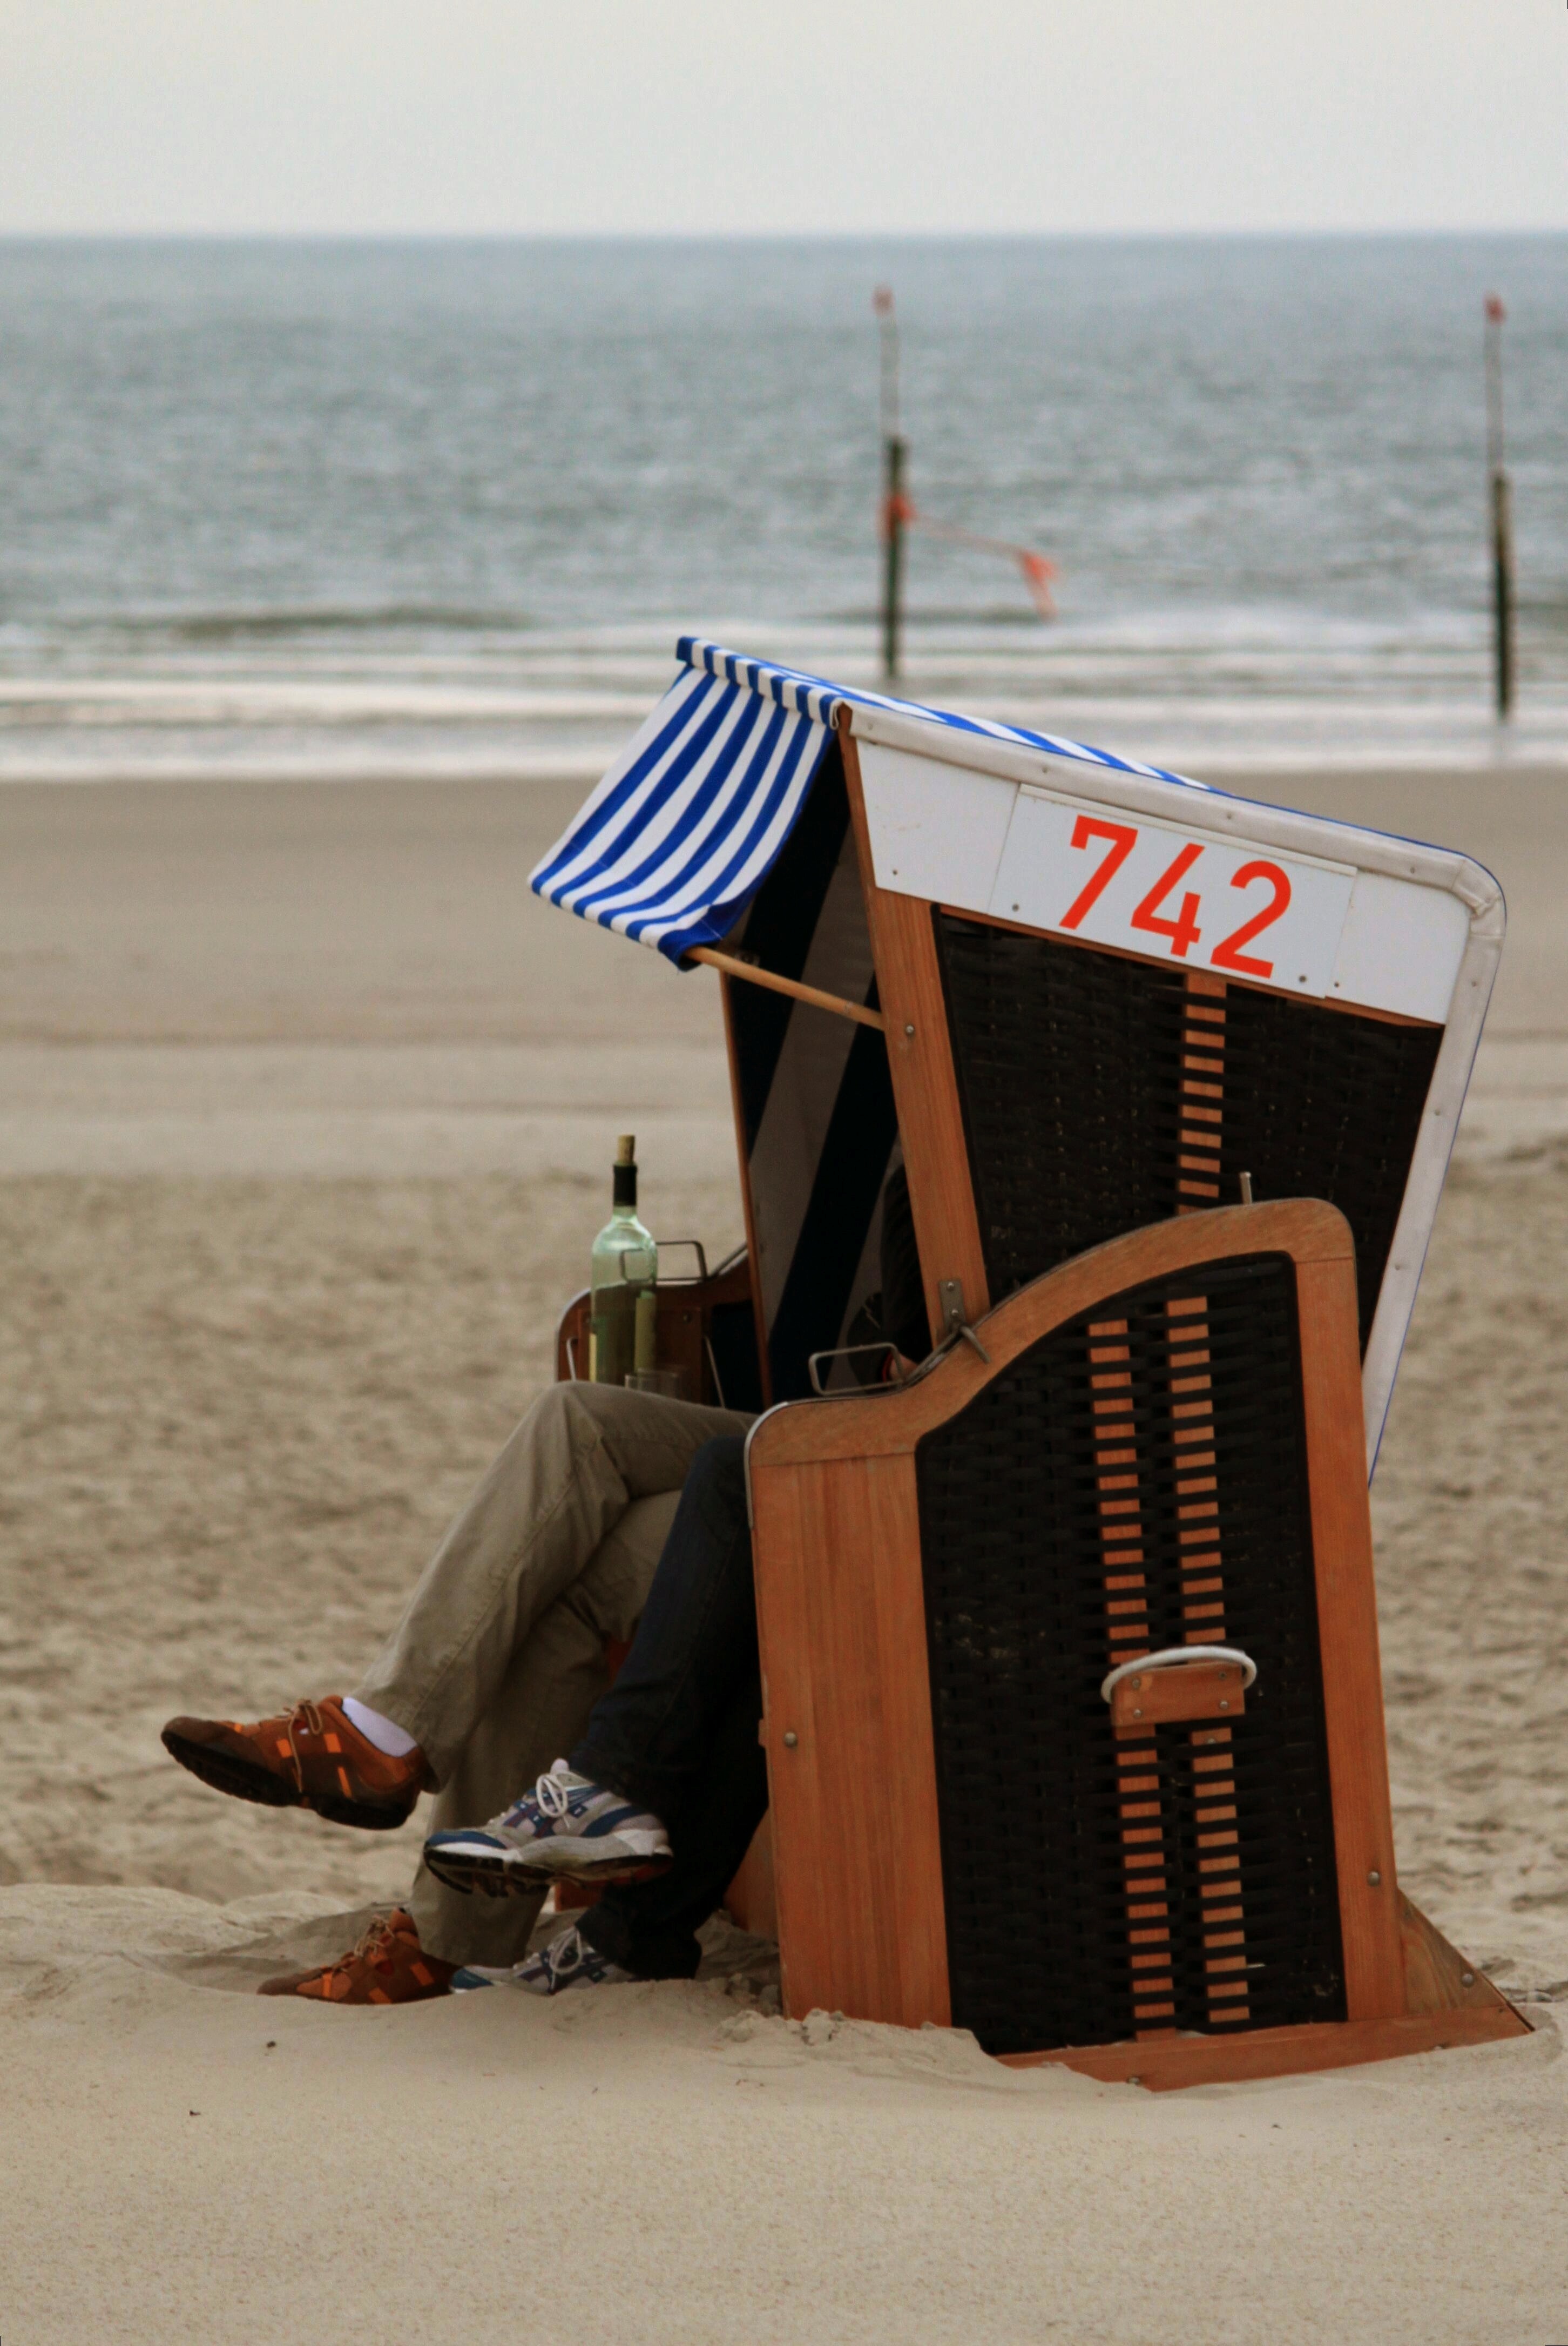
beach, sea, coast, nature, sand, people, boardwalk, wood, wine, wave, wind, vacation, travel, vehicle, relax, holiday, human, rest, furniture, leisure, striped, sit, relaxation, holidays, legs, accessories, break, pair, maritime, mood, enjoy, benefit from, north sea, recovery, personal, beach chair, clubs, easily, drinking wine, furniture pieces, wind protection, island of norderney